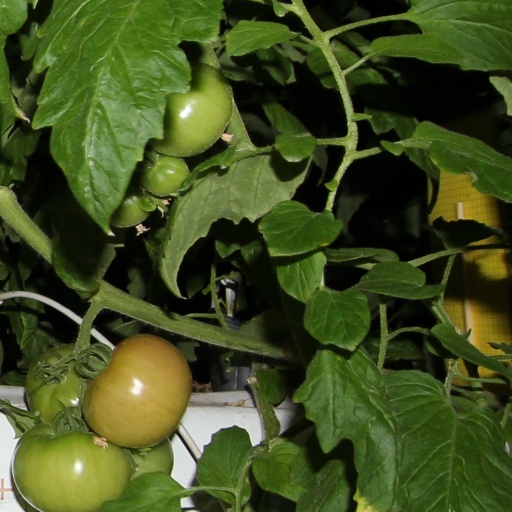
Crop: tomato